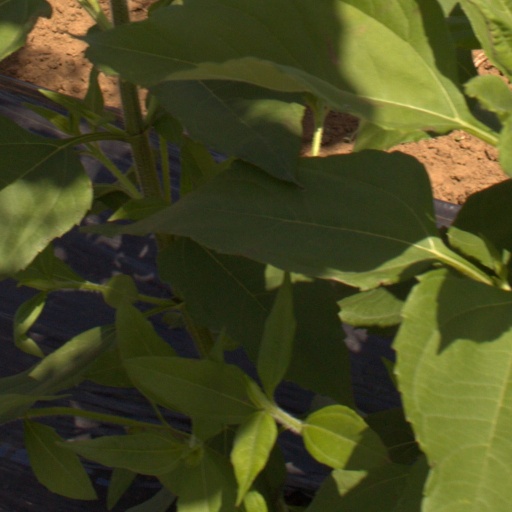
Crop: Jerusalem artichoke